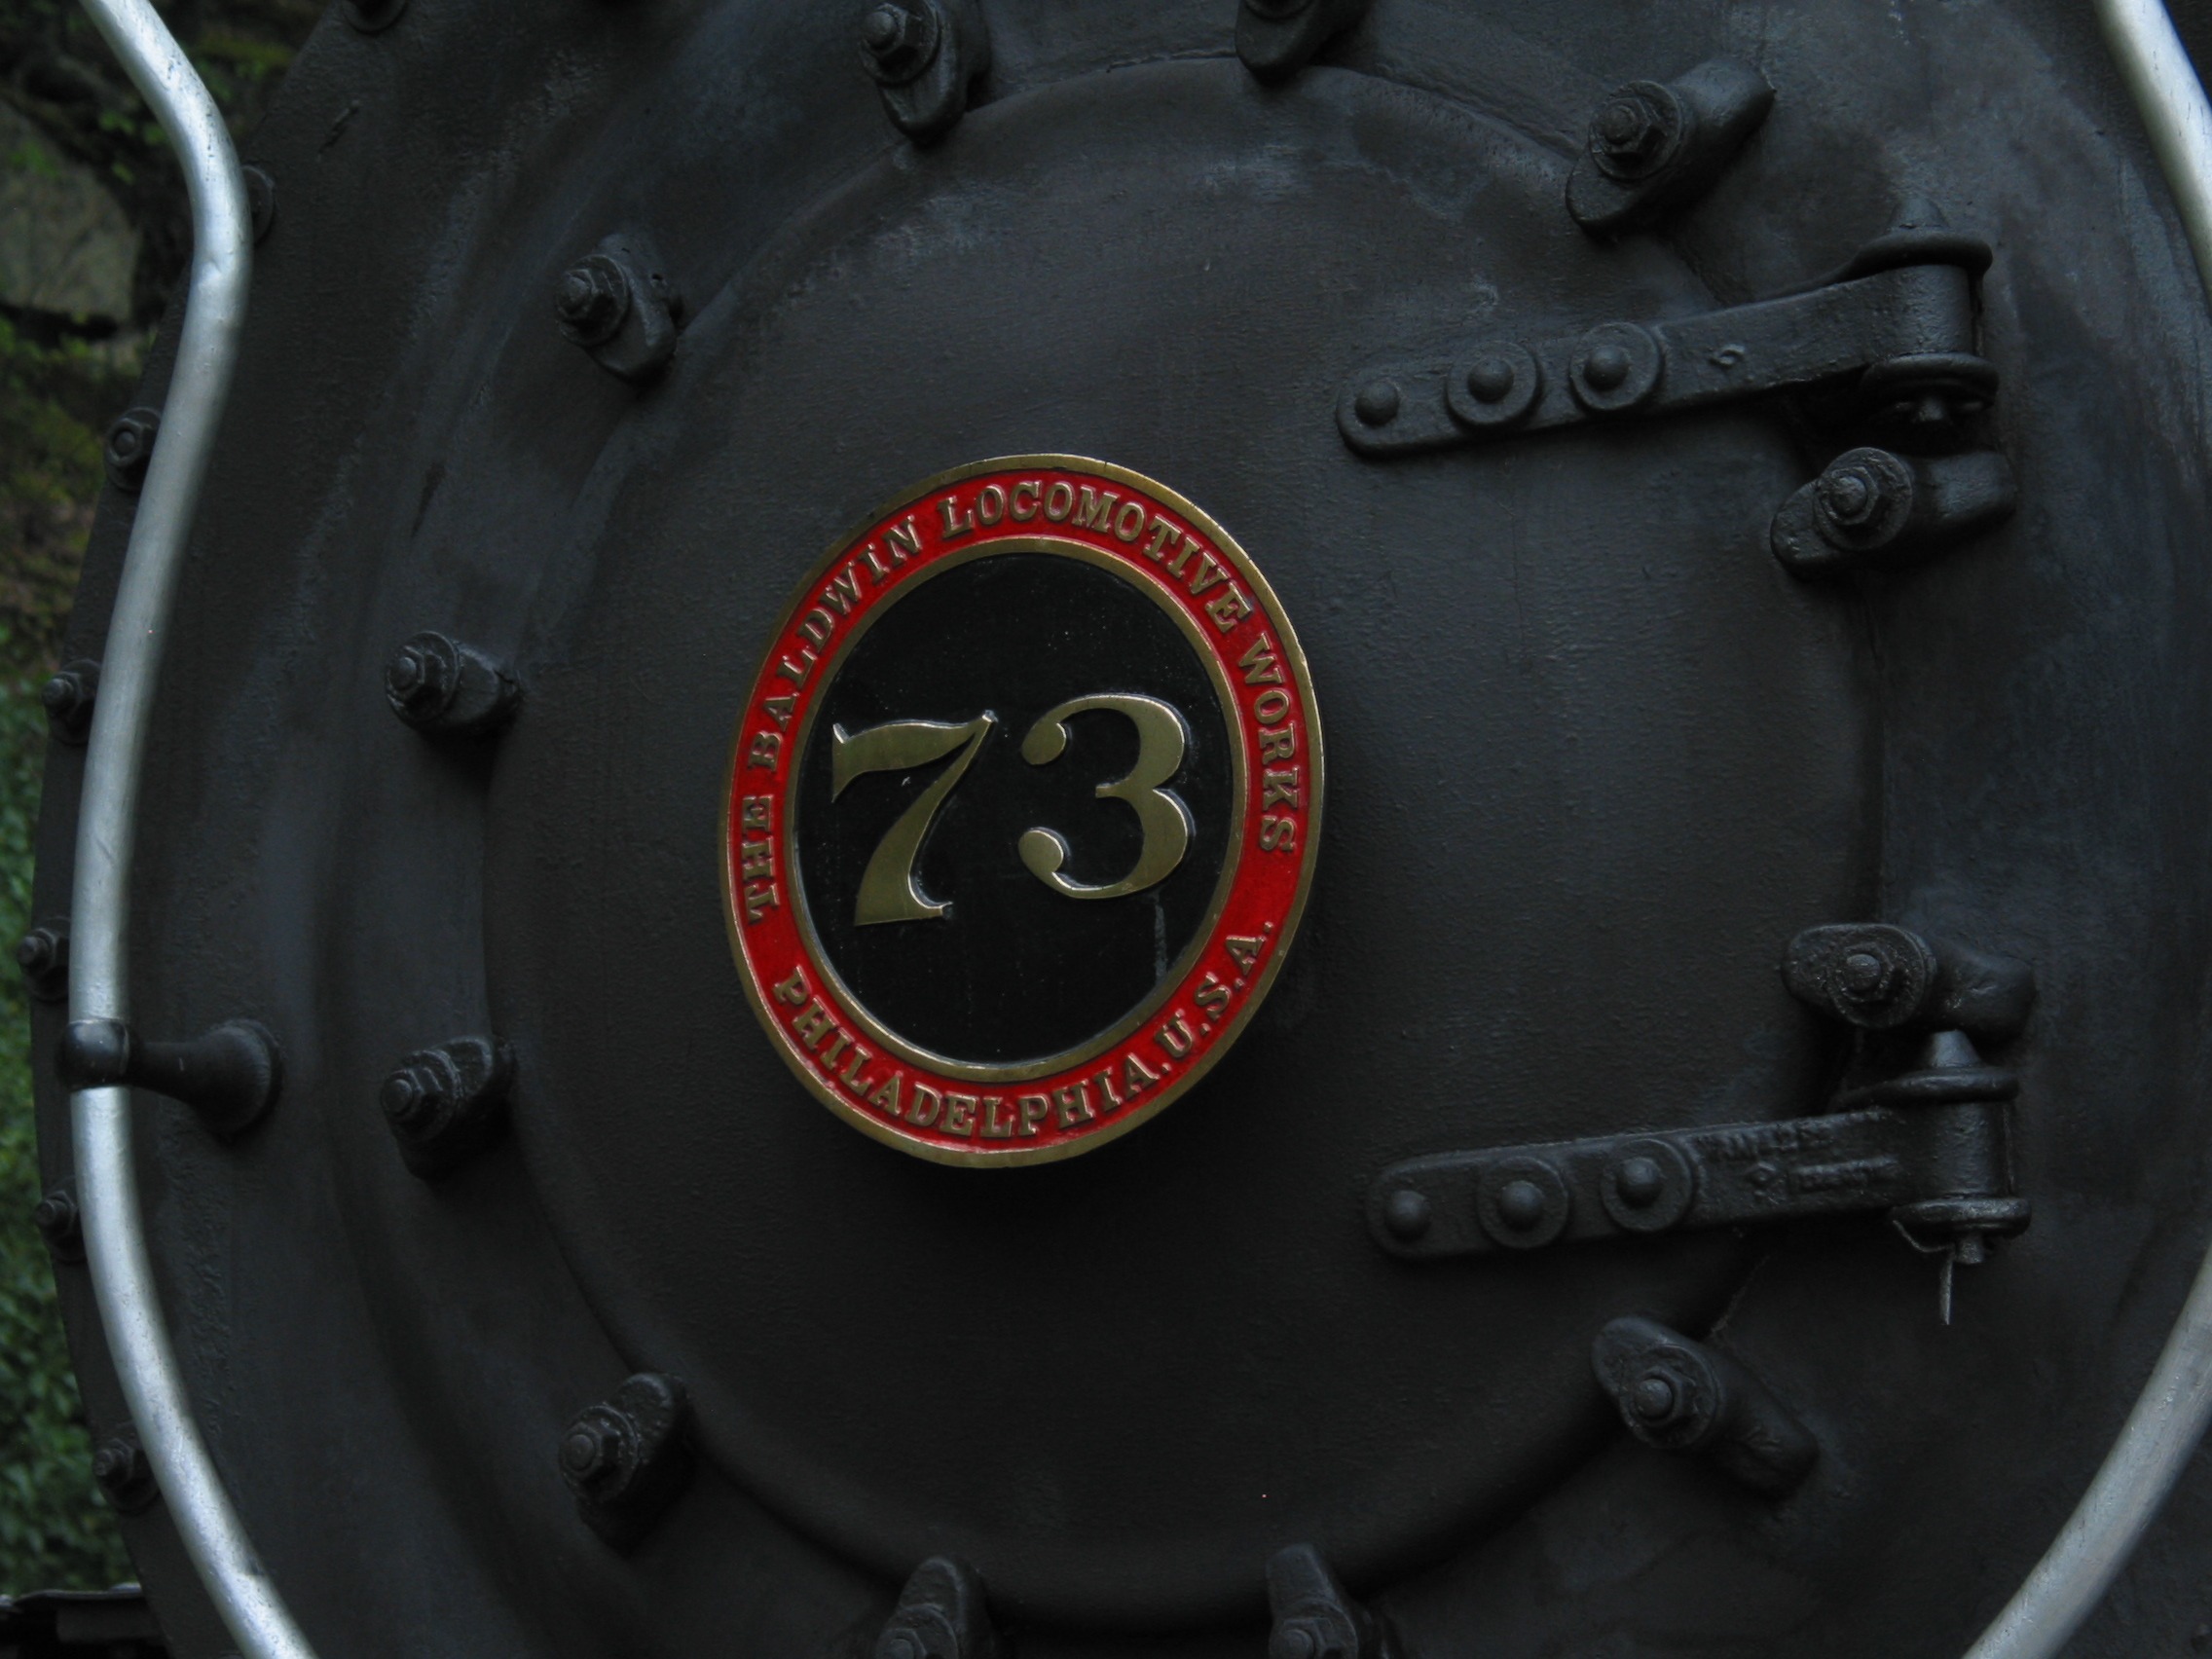
car, wheel, monument, vehicle, steering wheel, tire, locomotive, rim, alaska, skagway, hubcap, steam locomotive, automotive tire, steering part, white pass